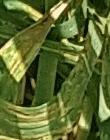
Label: Wheat___Yellow_Rust